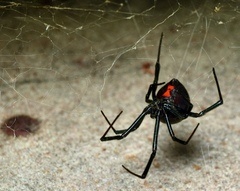
Species: Lactrodectus_hesperus